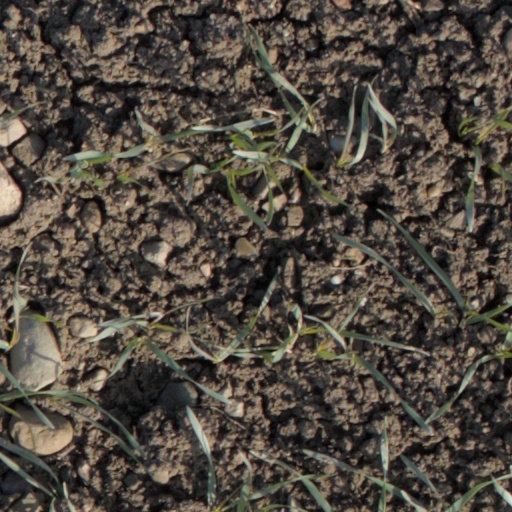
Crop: wheat